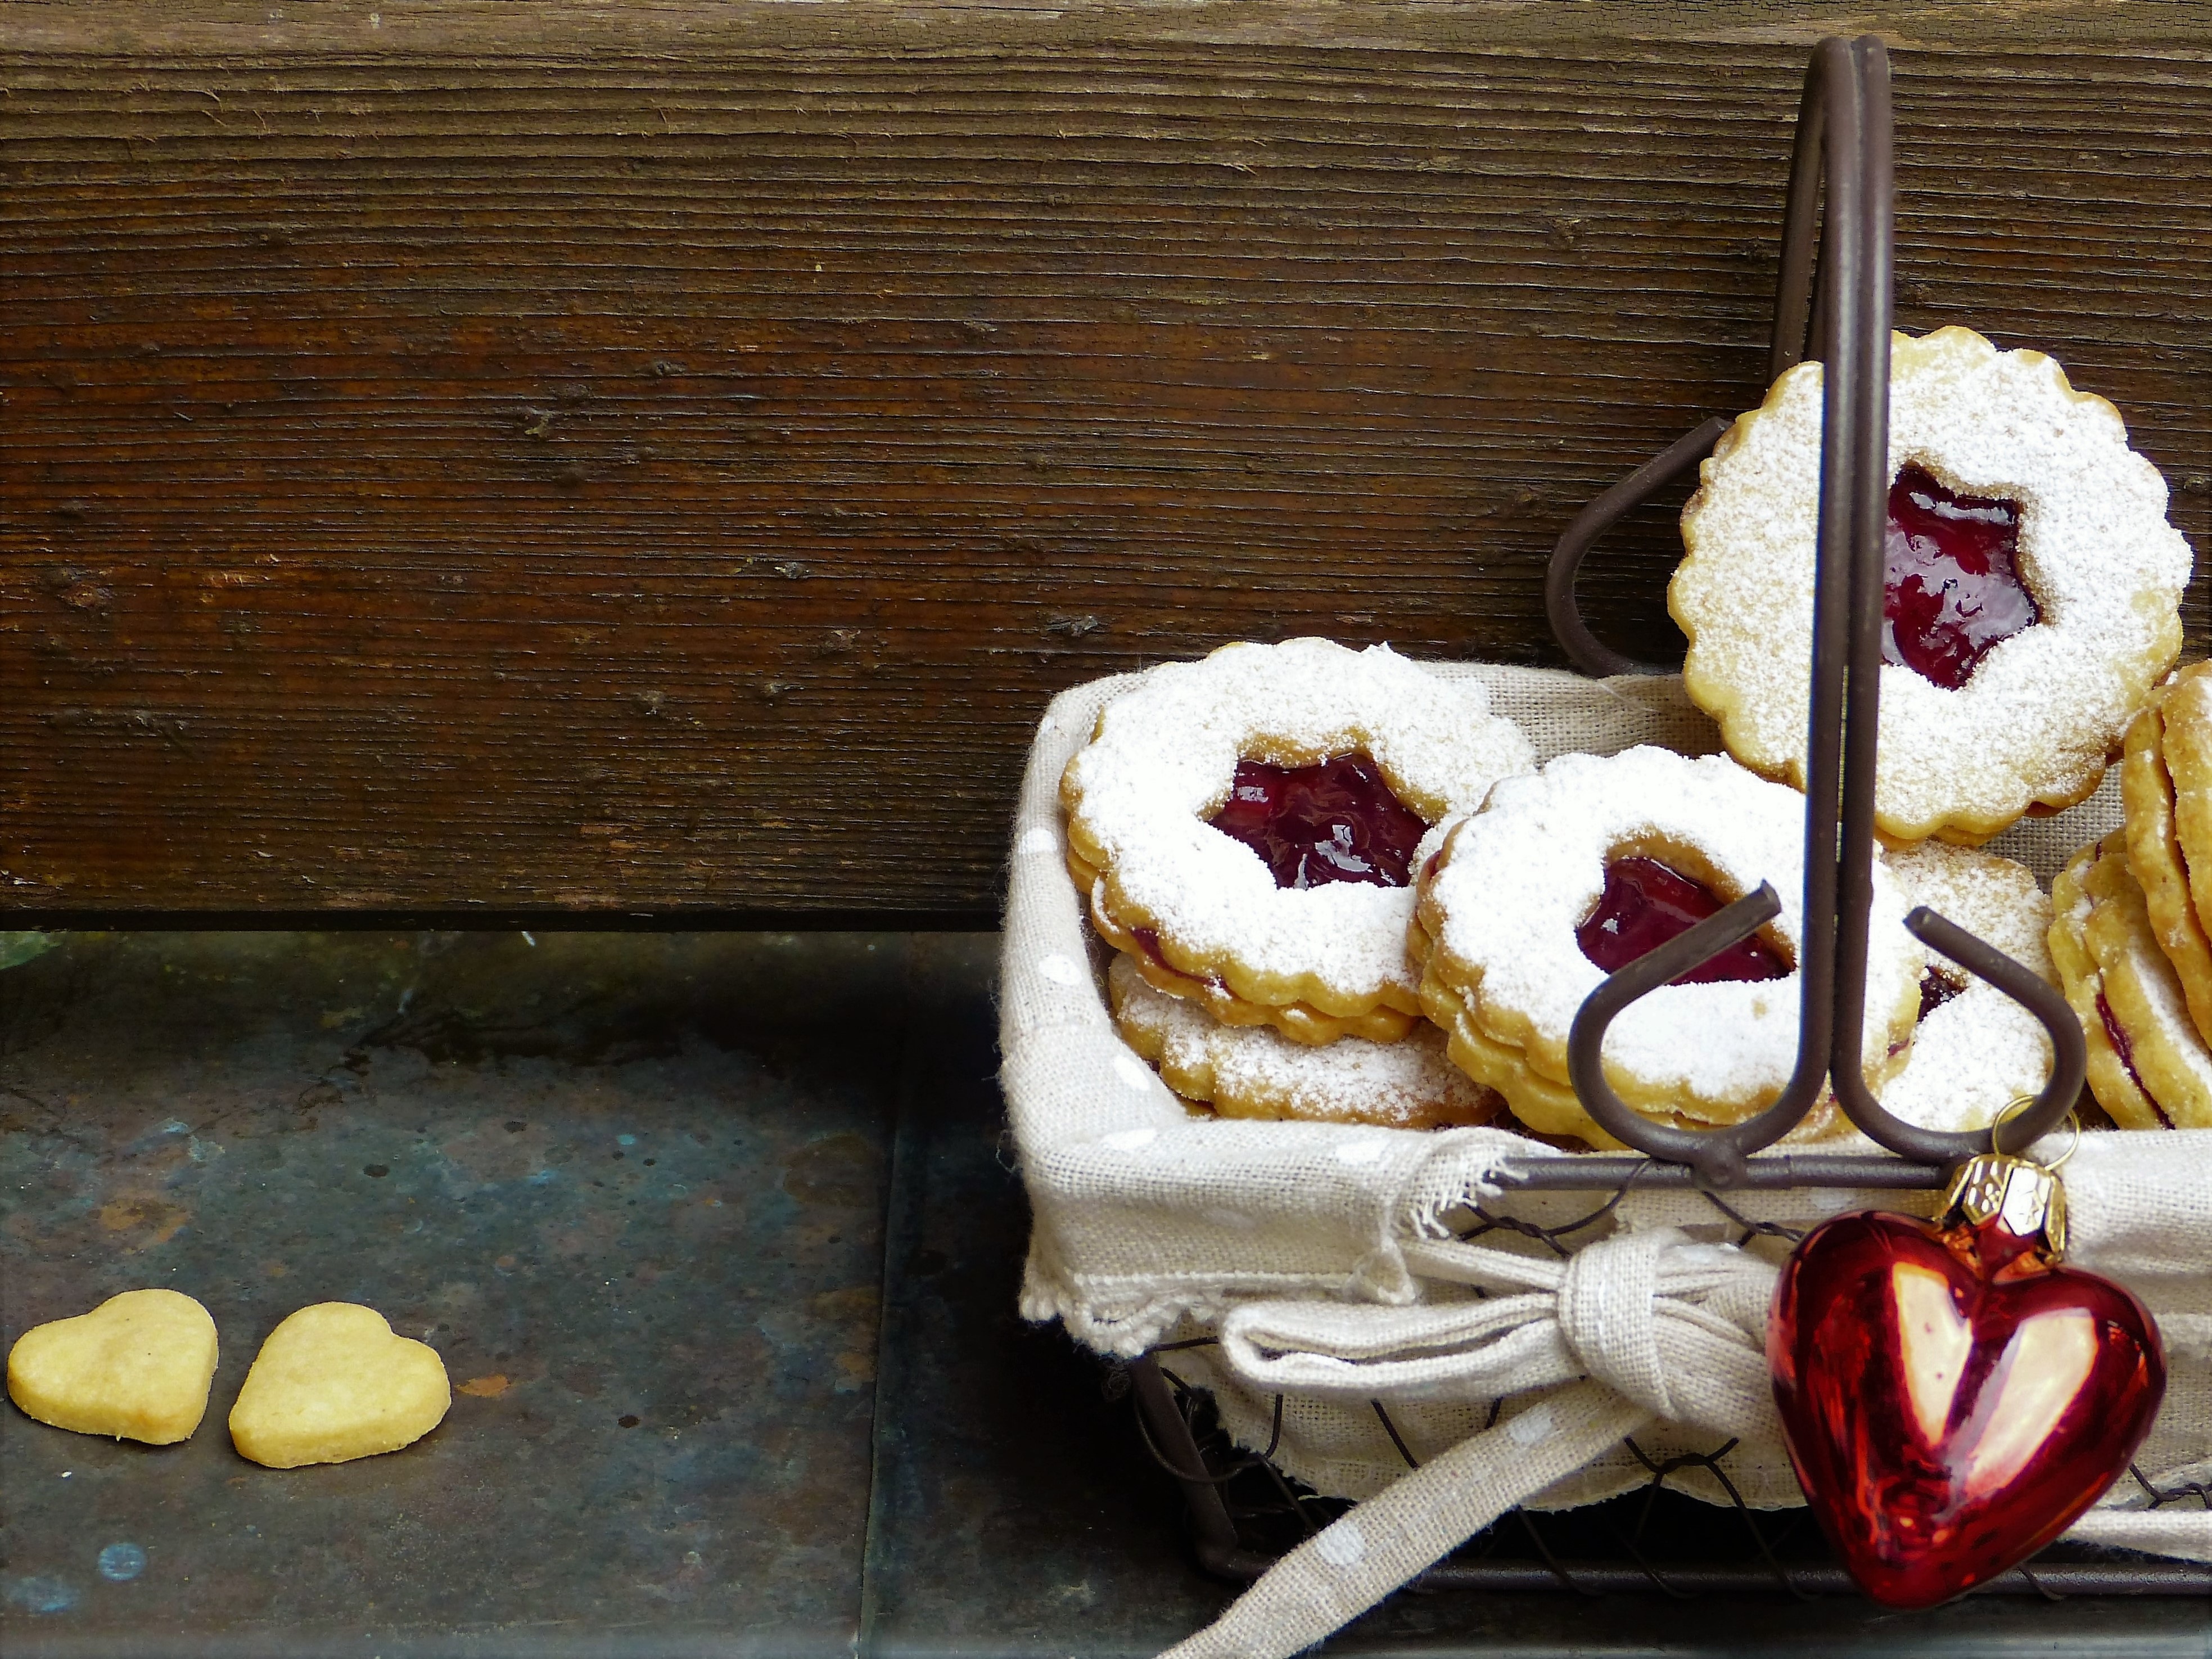
plant, fruit, heart, gift, dish, meal, food, produce, breakfast, baking, christmas, cookie, dessert, delicious, still life, dough, painting, cookie cutter, jam, advent, christmas cookies, pastries, icing sugar, cookies, flavor, bio, ausstecherle, flowering plant, land plant, spelled flour